Stippling

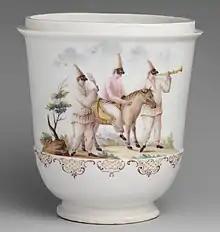
Capodimonte porcelain jar painted in the stipple style of Giovanni Caselli with three figures of Pulcinella from the commedia dell'arte, 1745–1750

Stippling is the creation of a pattern simulating varying degrees of solidity or shading by using small dots. Such a pattern may occur in nature and these effects are frequently emulated by artists.